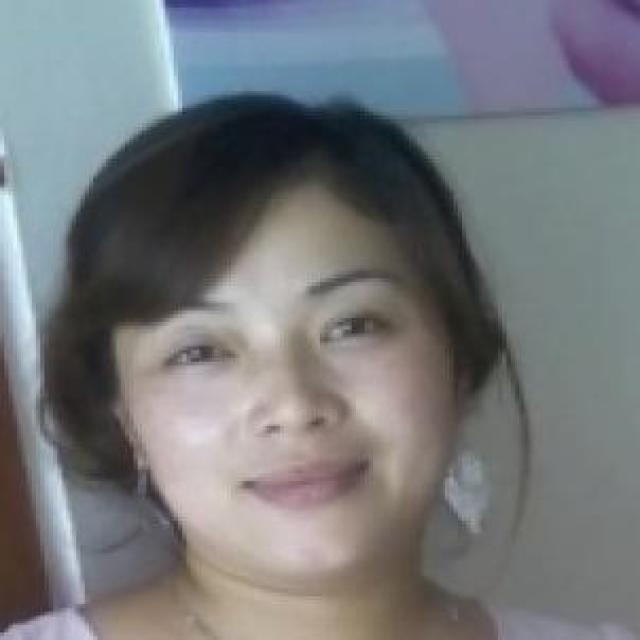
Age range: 21-44